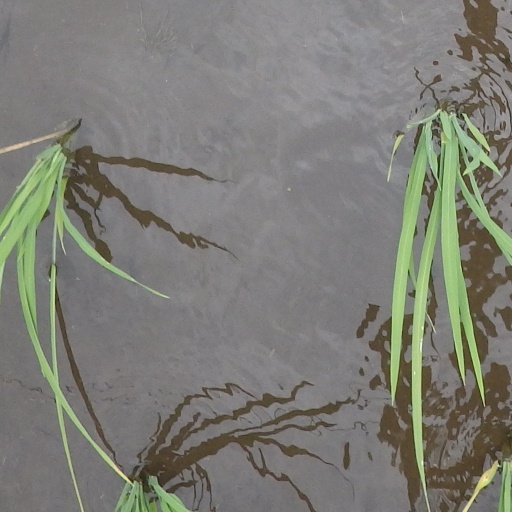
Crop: rice